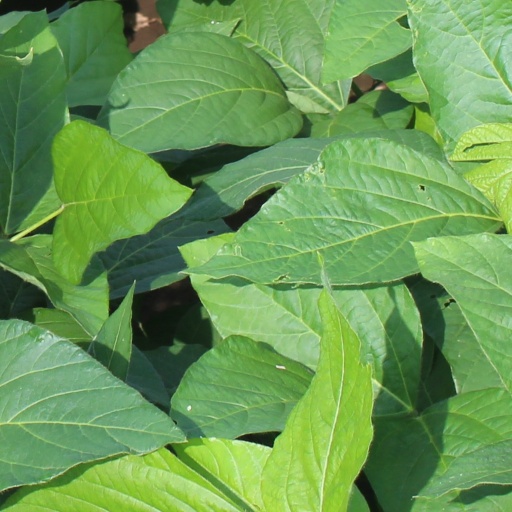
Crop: soybean